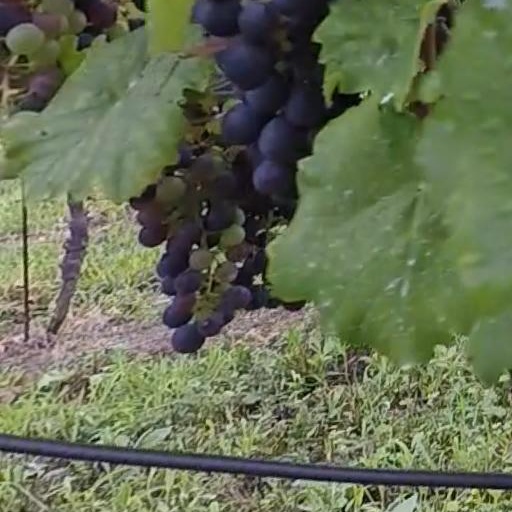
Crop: grape